Robert Irving (conductor)

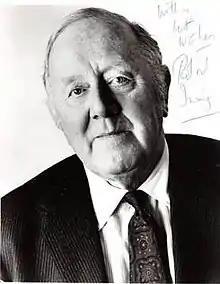
Robert Irving, signed photograph

Robert Augustine Irving, DFC*, (28 August 191313 September 1991) was a British conductor whose reputation was mainly as a ballet conductor.